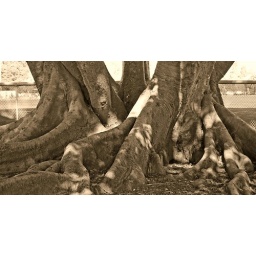
Cool old tree in one of the parks in Montecito. Love how the roots are growing above ground and are inter twined.